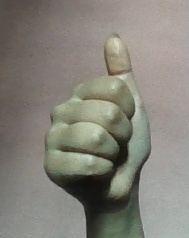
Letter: aleff